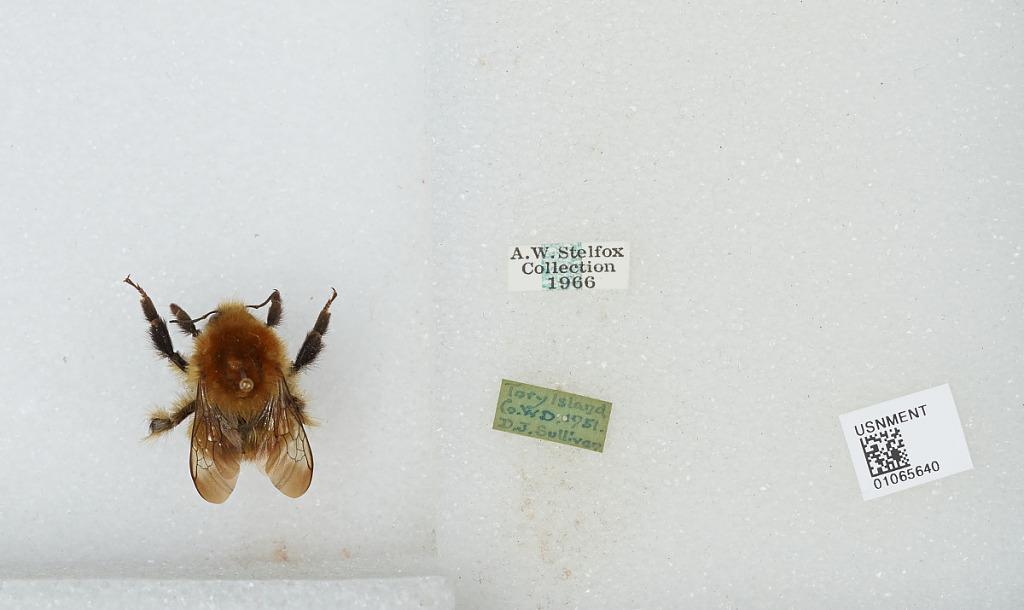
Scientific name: Bombus sp.
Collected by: D. Sullivan
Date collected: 1951--
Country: Ireland
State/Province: Donegal
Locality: Tory Island
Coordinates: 55.2664, -8.2289